Supercomputer architecture

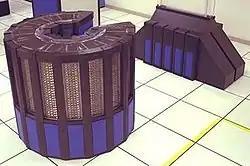
The cylindrical shape of the early Cray computers centralized access, keeping distances short and uniform.

Other early supercomputers such as the Cray 1 and Cray 2 that appeared afterwards used a small number of fast processors that worked in harmony and were uniformly connected to the largest amount of shared memory that could be managed at the time.